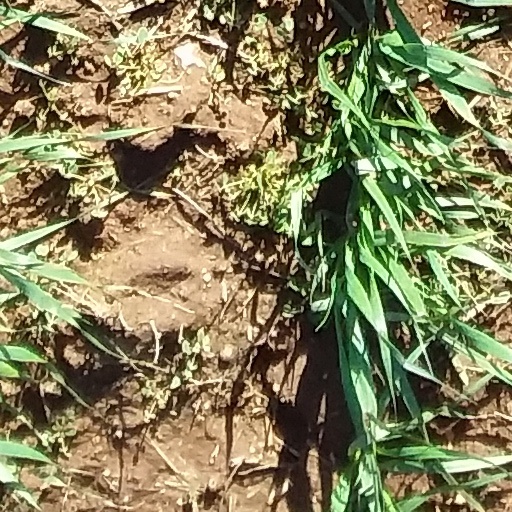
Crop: wheat